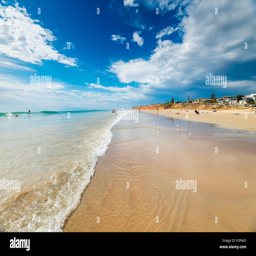
people relaxing and having fun on a bright warm summer weekend